Calhoun County Courthouse (South Carolina)

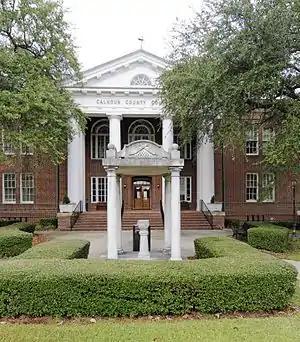

The Calhoun County Courthouse, built in 1913, is a historic courthouse located in the city of St. Matthews in Calhoun County, South Carolina. It was designed in the Colonial Revival style by Darlington native William Augustus Edwards who designed eight other South Carolina courthouses as well as academic buildings at 12 institutions in Florida, Georgia and South Carolina. Calhoun County was created in 1908 and this is its first and only courthouse. It was listed on the National Register of Historic Places in 1981.